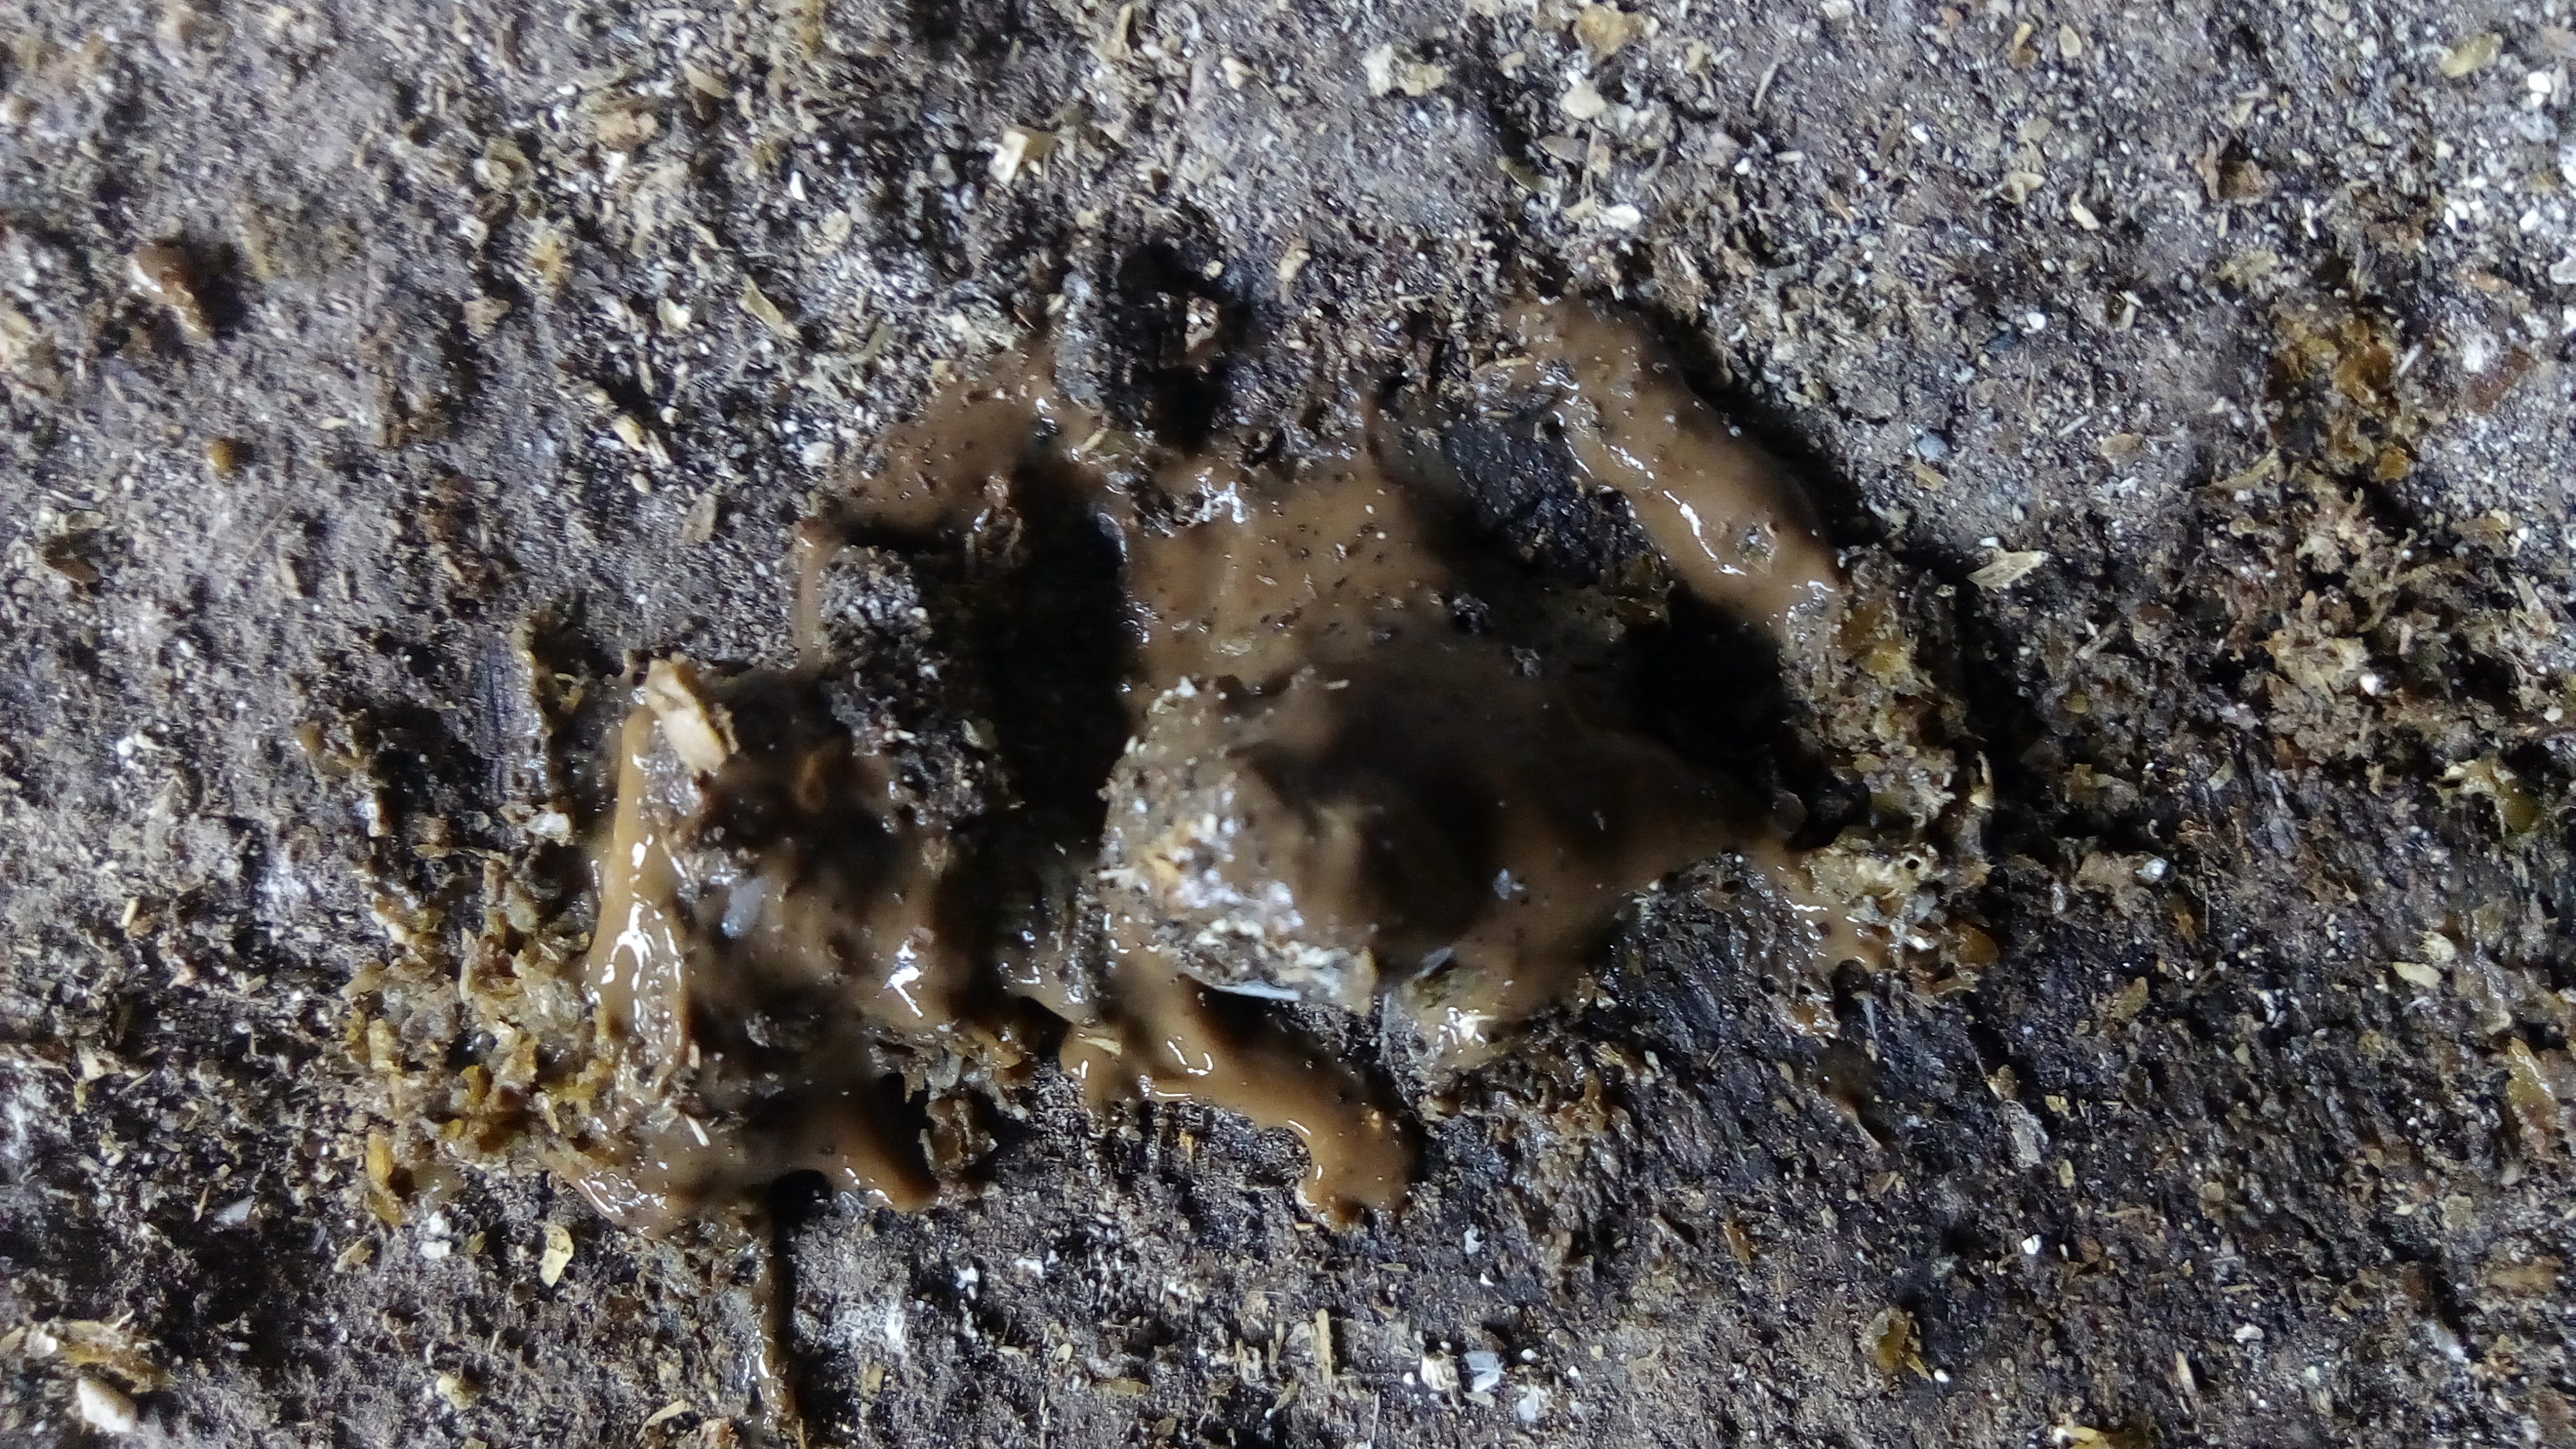
PCR-confirmed diagnosis: Coccidiosis